Peregrine White

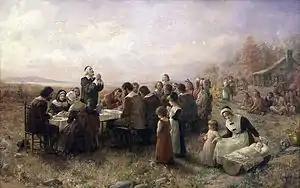
"The First Thanksgiving at Plymouth" (1914) By Jennie A. Brownscombe

Peregrine White was the first boy born on the Pilgrim ship the "Mayflower" in the harbour of Massachusetts, the second baby born on the "Mayflower"s historic voyage, and the first known English child born to the Pilgrims in America. His parents, William White and his pregnant wife Susanna, with their son Resolved White and two servants, came on the "Mayflower" in 1620. Peregrine White was born while the "Mayflower" lay at anchor in the harbor at Cape Cod. In later life, he became a person of note in Plymouth Colony, active in both military and government affairs.